In the Bleak Midwinter

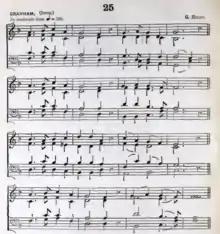
"Cranham", by Gustav Holst

Holst's setting, "Cranham", is a hymn tune setting suitable for congregational singing, since the poem is irregular in metre and any setting of it requires a skilful and adaptable tune. The hymn is titled after Cranham, Gloucestershire and was written for the "English Hymnal" of 1906.